German refugee policy

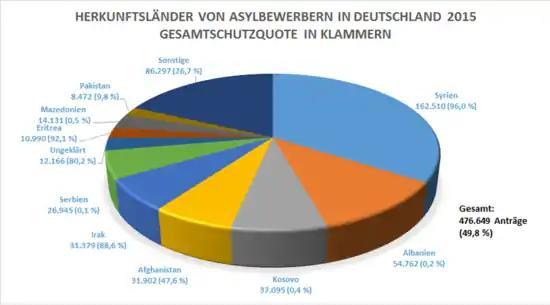
Countries applying for asylum in Germany in 2015

In September 2015, the authorities found it more and more difficult to house the huge number of refugees and in particular concerned the states' registration facilities (LEA). These were shelters where the refugees were housed after they were picked up from a train station by the federal police. In order to meet the needs at least partly, the responsible regional councils of the states opened provisional shelters in many locations: demand-oriented registration facilities (BEA). The numbers of people living in the LEAs and the BEAs varied daily and they were accommodated in these registration facilities for a maximum of three months. For example, the LEA in Karlsruhe, which had a capacity of 1000, took in 3500 people.